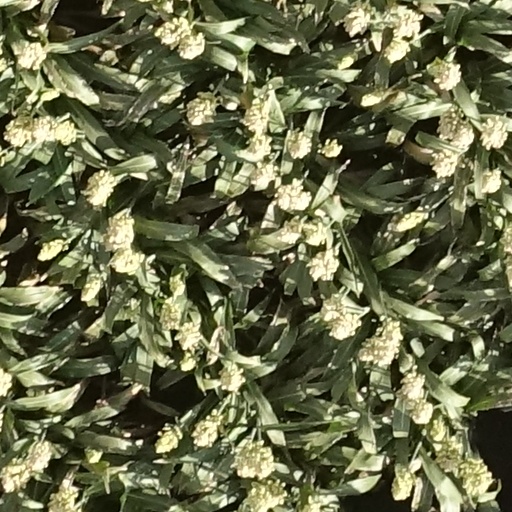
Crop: sorghum